Rebellious Slave

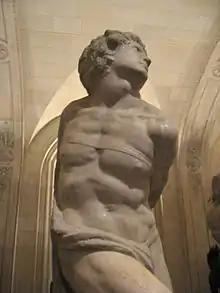
Detail

The Rebellious Slave is a 2.15m high marble statue by Michelangelo, dated to 1513. It is now held in the Louvre in Paris.